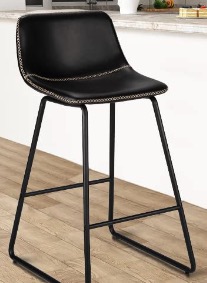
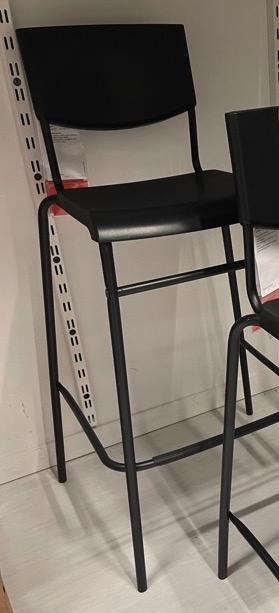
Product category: stool
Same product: no